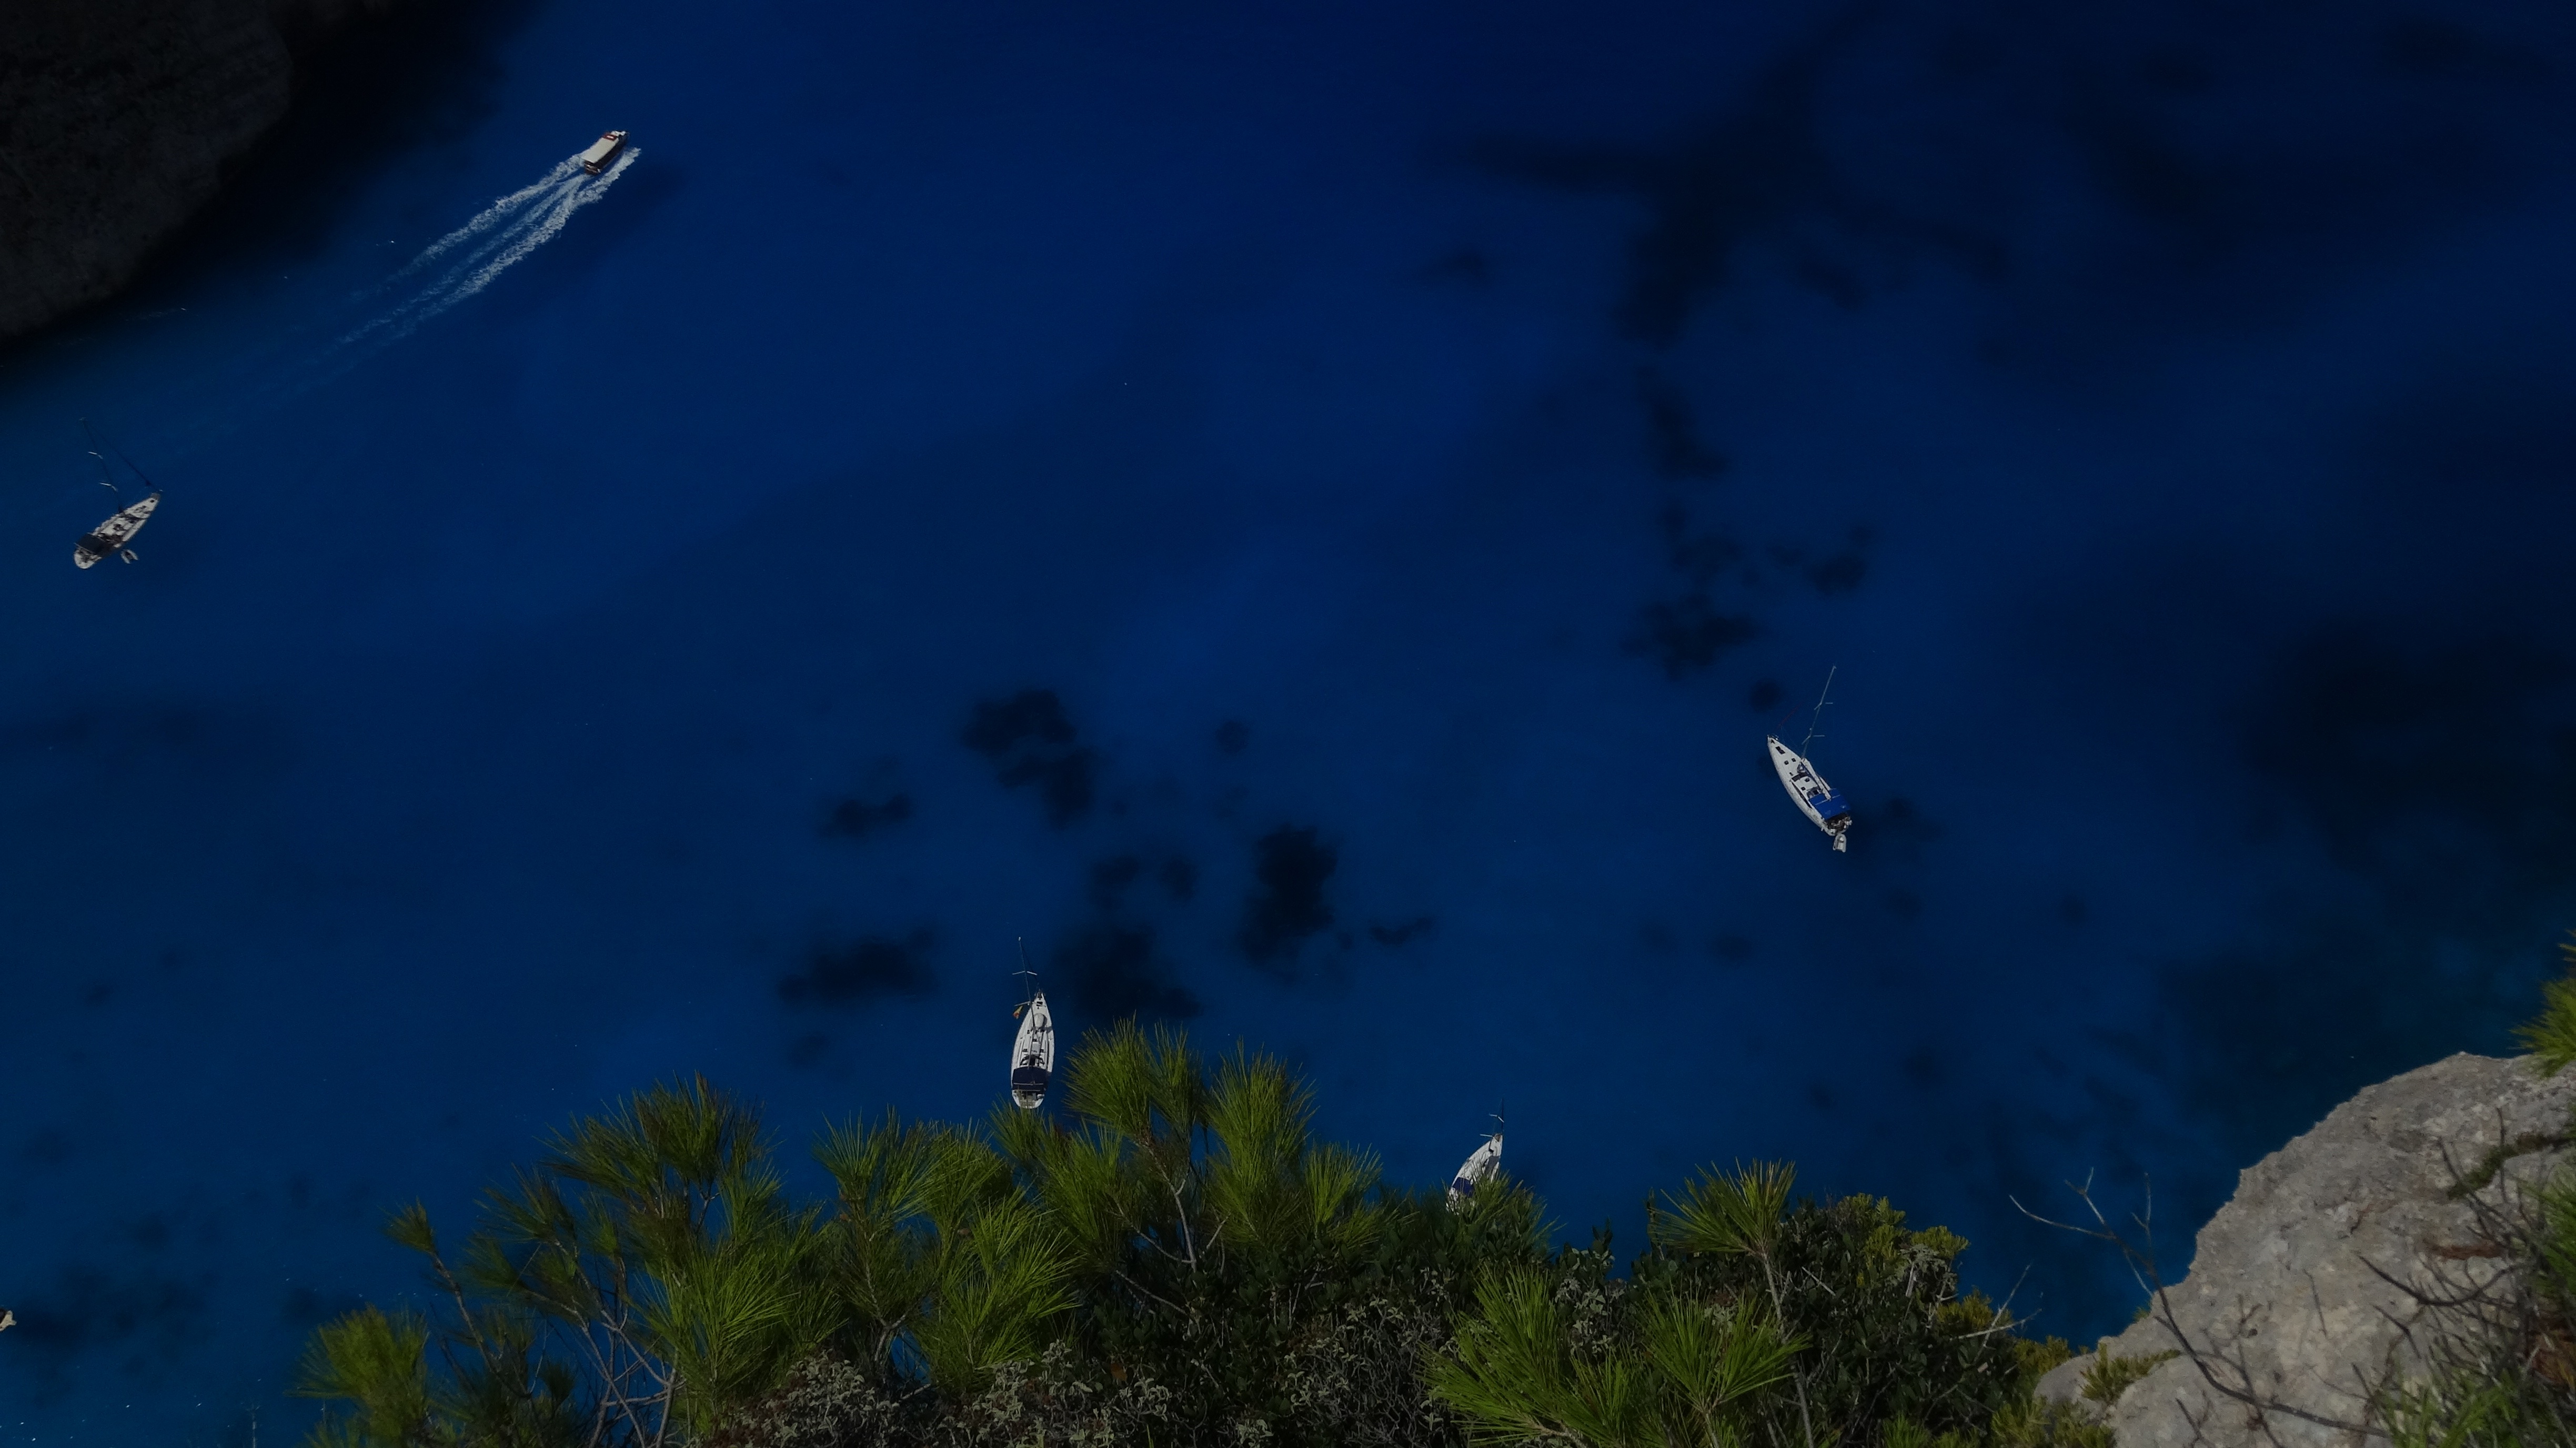
sea, water, cloud, sky, night, ship, summer, underwater, reflection, holiday, blue, moon, moonlight, earth, ships, yachts, screenshot, the coast, astronomical object, atmosphere of earth, computer wallpaper